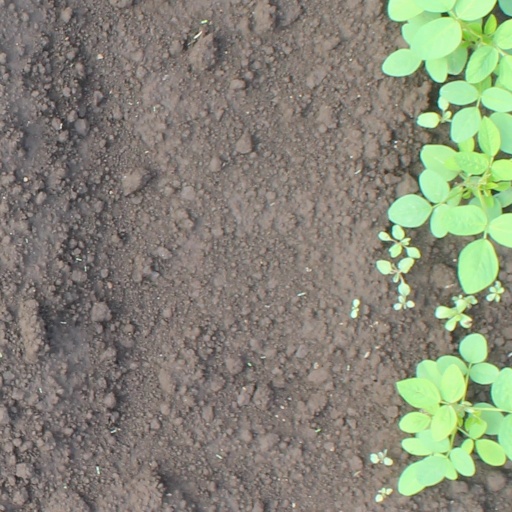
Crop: soybean